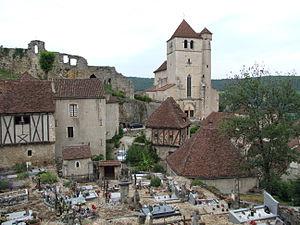
Saint-Cirq-Lapopie, Lot, FRANCE
Cet article recense les localités qui adhèrent à l'association Les Plus Beaux Villages de France.